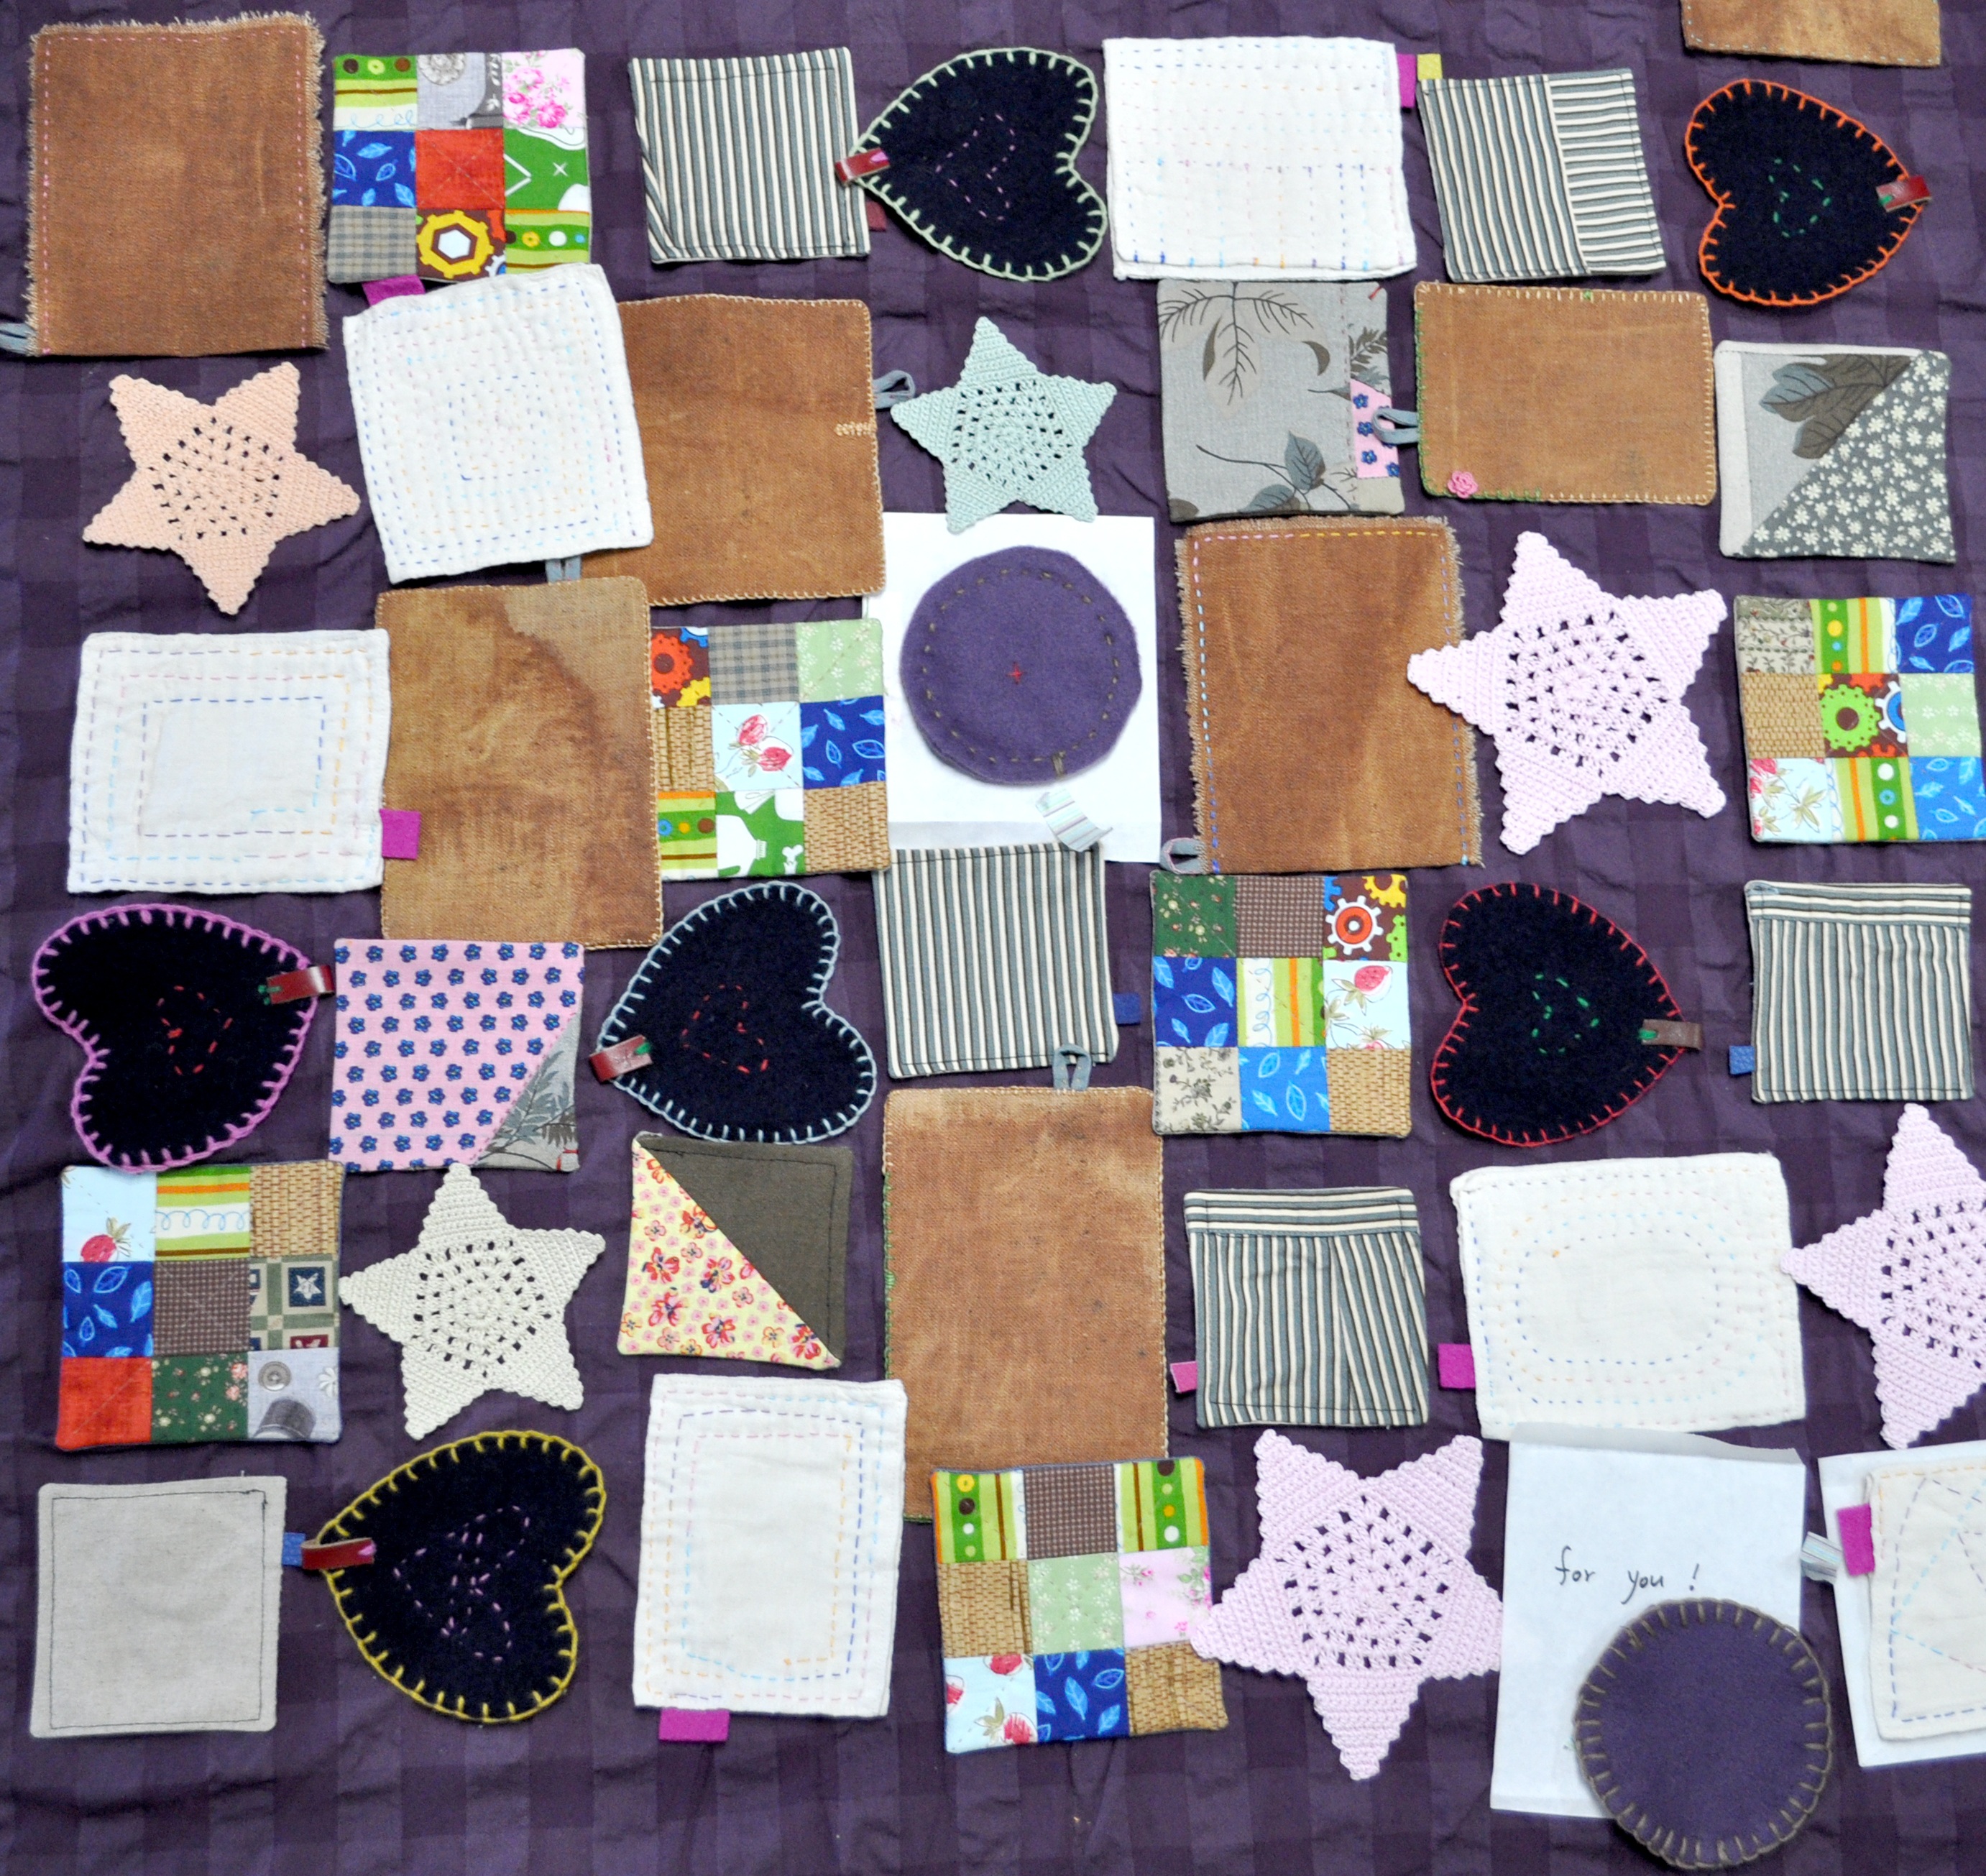
pattern, material, quilt, patchwork, textile, art, design, linens, quilting, tea coaster, teacoaster, teacup saucer